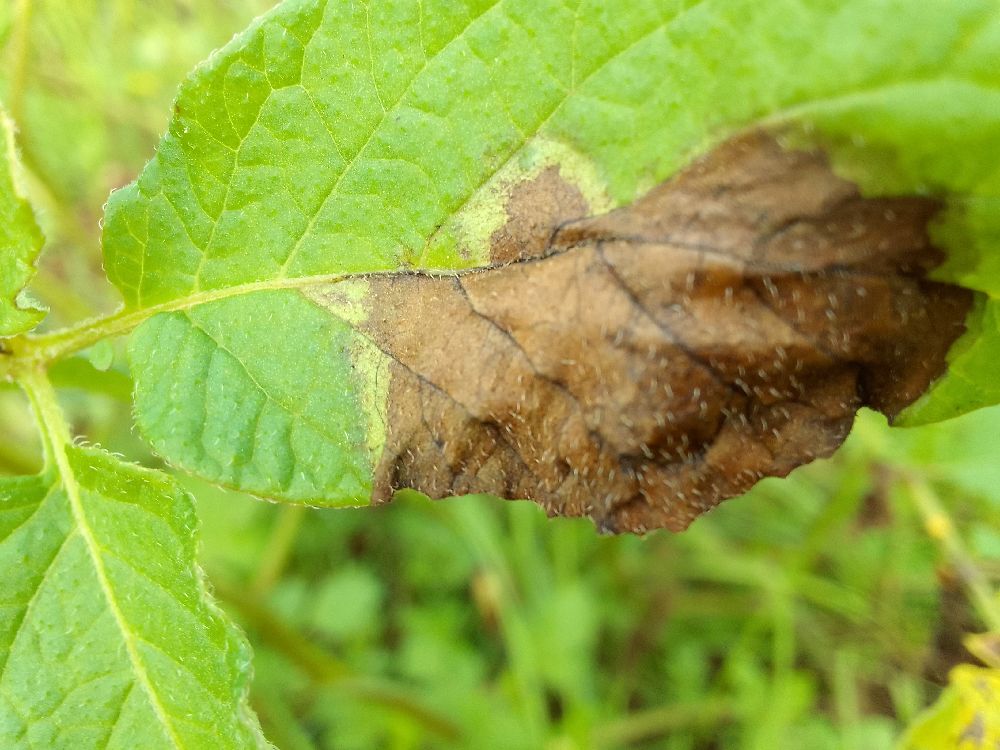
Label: Late blight